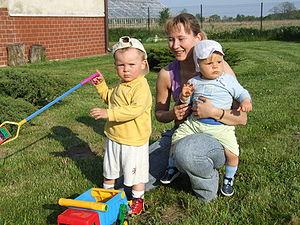
La théorie de l'attachement est un champ de la psychologie qui traite d'un aspect spécifique des relations entre êtres humains. Son principe de base est qu'un jeune enfant a besoin, pour connaître un développement social et émotionnel normal, de développer une relation d'attachement avec au moins une personne qui prend soin de lui de façon cohérente et continue. C'est dans ce sens qu'on peut dire que l'attachement est primordial pour l'évolution psychologique de l'enfant. Cette théorie a été formalisée par le psychiatre et psychanalyste John Bowlby après les travaux de Winnicott, Lorenz et Harlow.